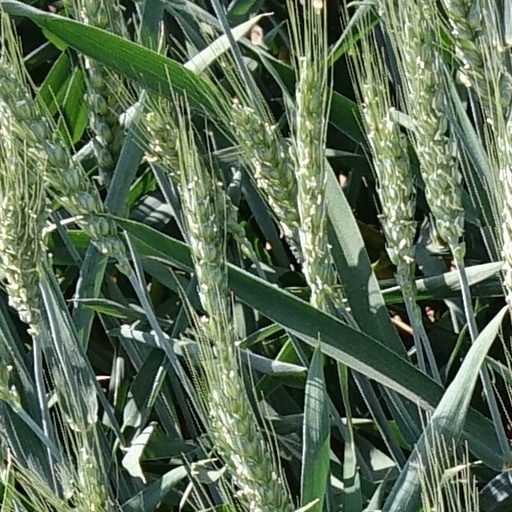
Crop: wheat